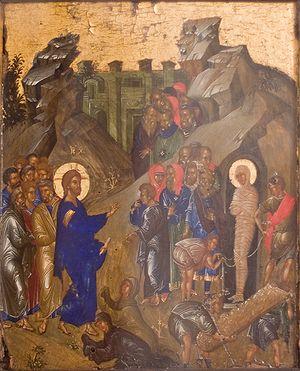
L’Histoire de l'icône byzantine et orthodoxe est la description des processus historiques d'apparition et de développement de la peinture d'icônes dans le monde orthodoxe. L'icône est un genre de peinture, de nature religieuse par ses thèmes et ses sujets, cultuelle par sa signification, qui débute au haut Moyen Âge, voire dans l'antiquité tardive, dans l'Empire romain d'Orient. L'icône religieuse a pour but d'être un lien entre le monde divin et le monde terrestre, durant la prière individuelle ou la liturgie chrétienne.